Chesterfield Museum and Art Gallery

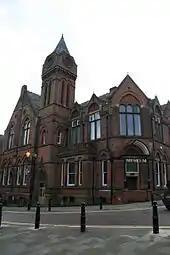
View of the museum building.

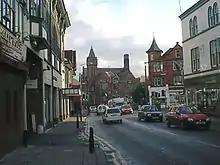
Looking along Holywell Street towards the museum.

Chesterfield Museum and Art Gallery is a local museum and art gallery in the town of Chesterfield, Derbyshire, England.